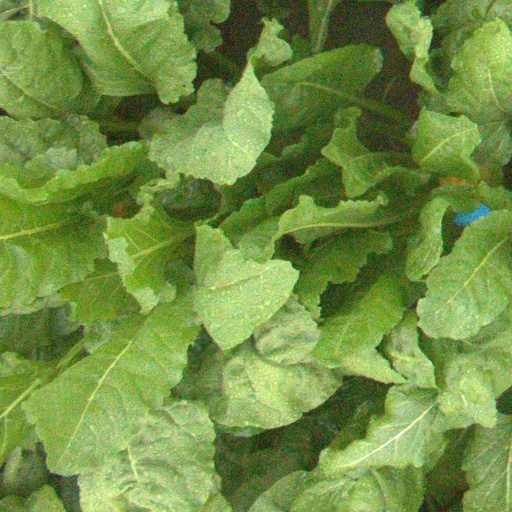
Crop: sugar beet